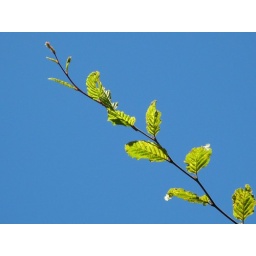
leaves against a blue sky